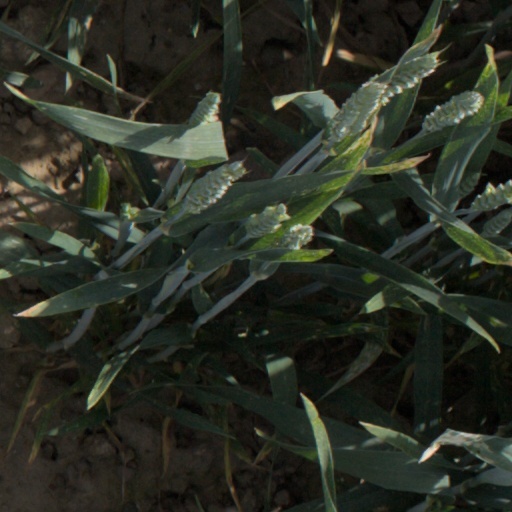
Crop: wheat